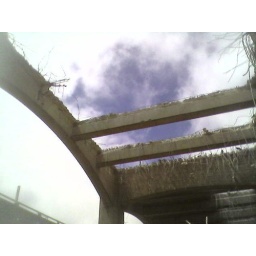
destruction of bay bridge highway over third street San Francisco. i love the way the rebar is like hair.